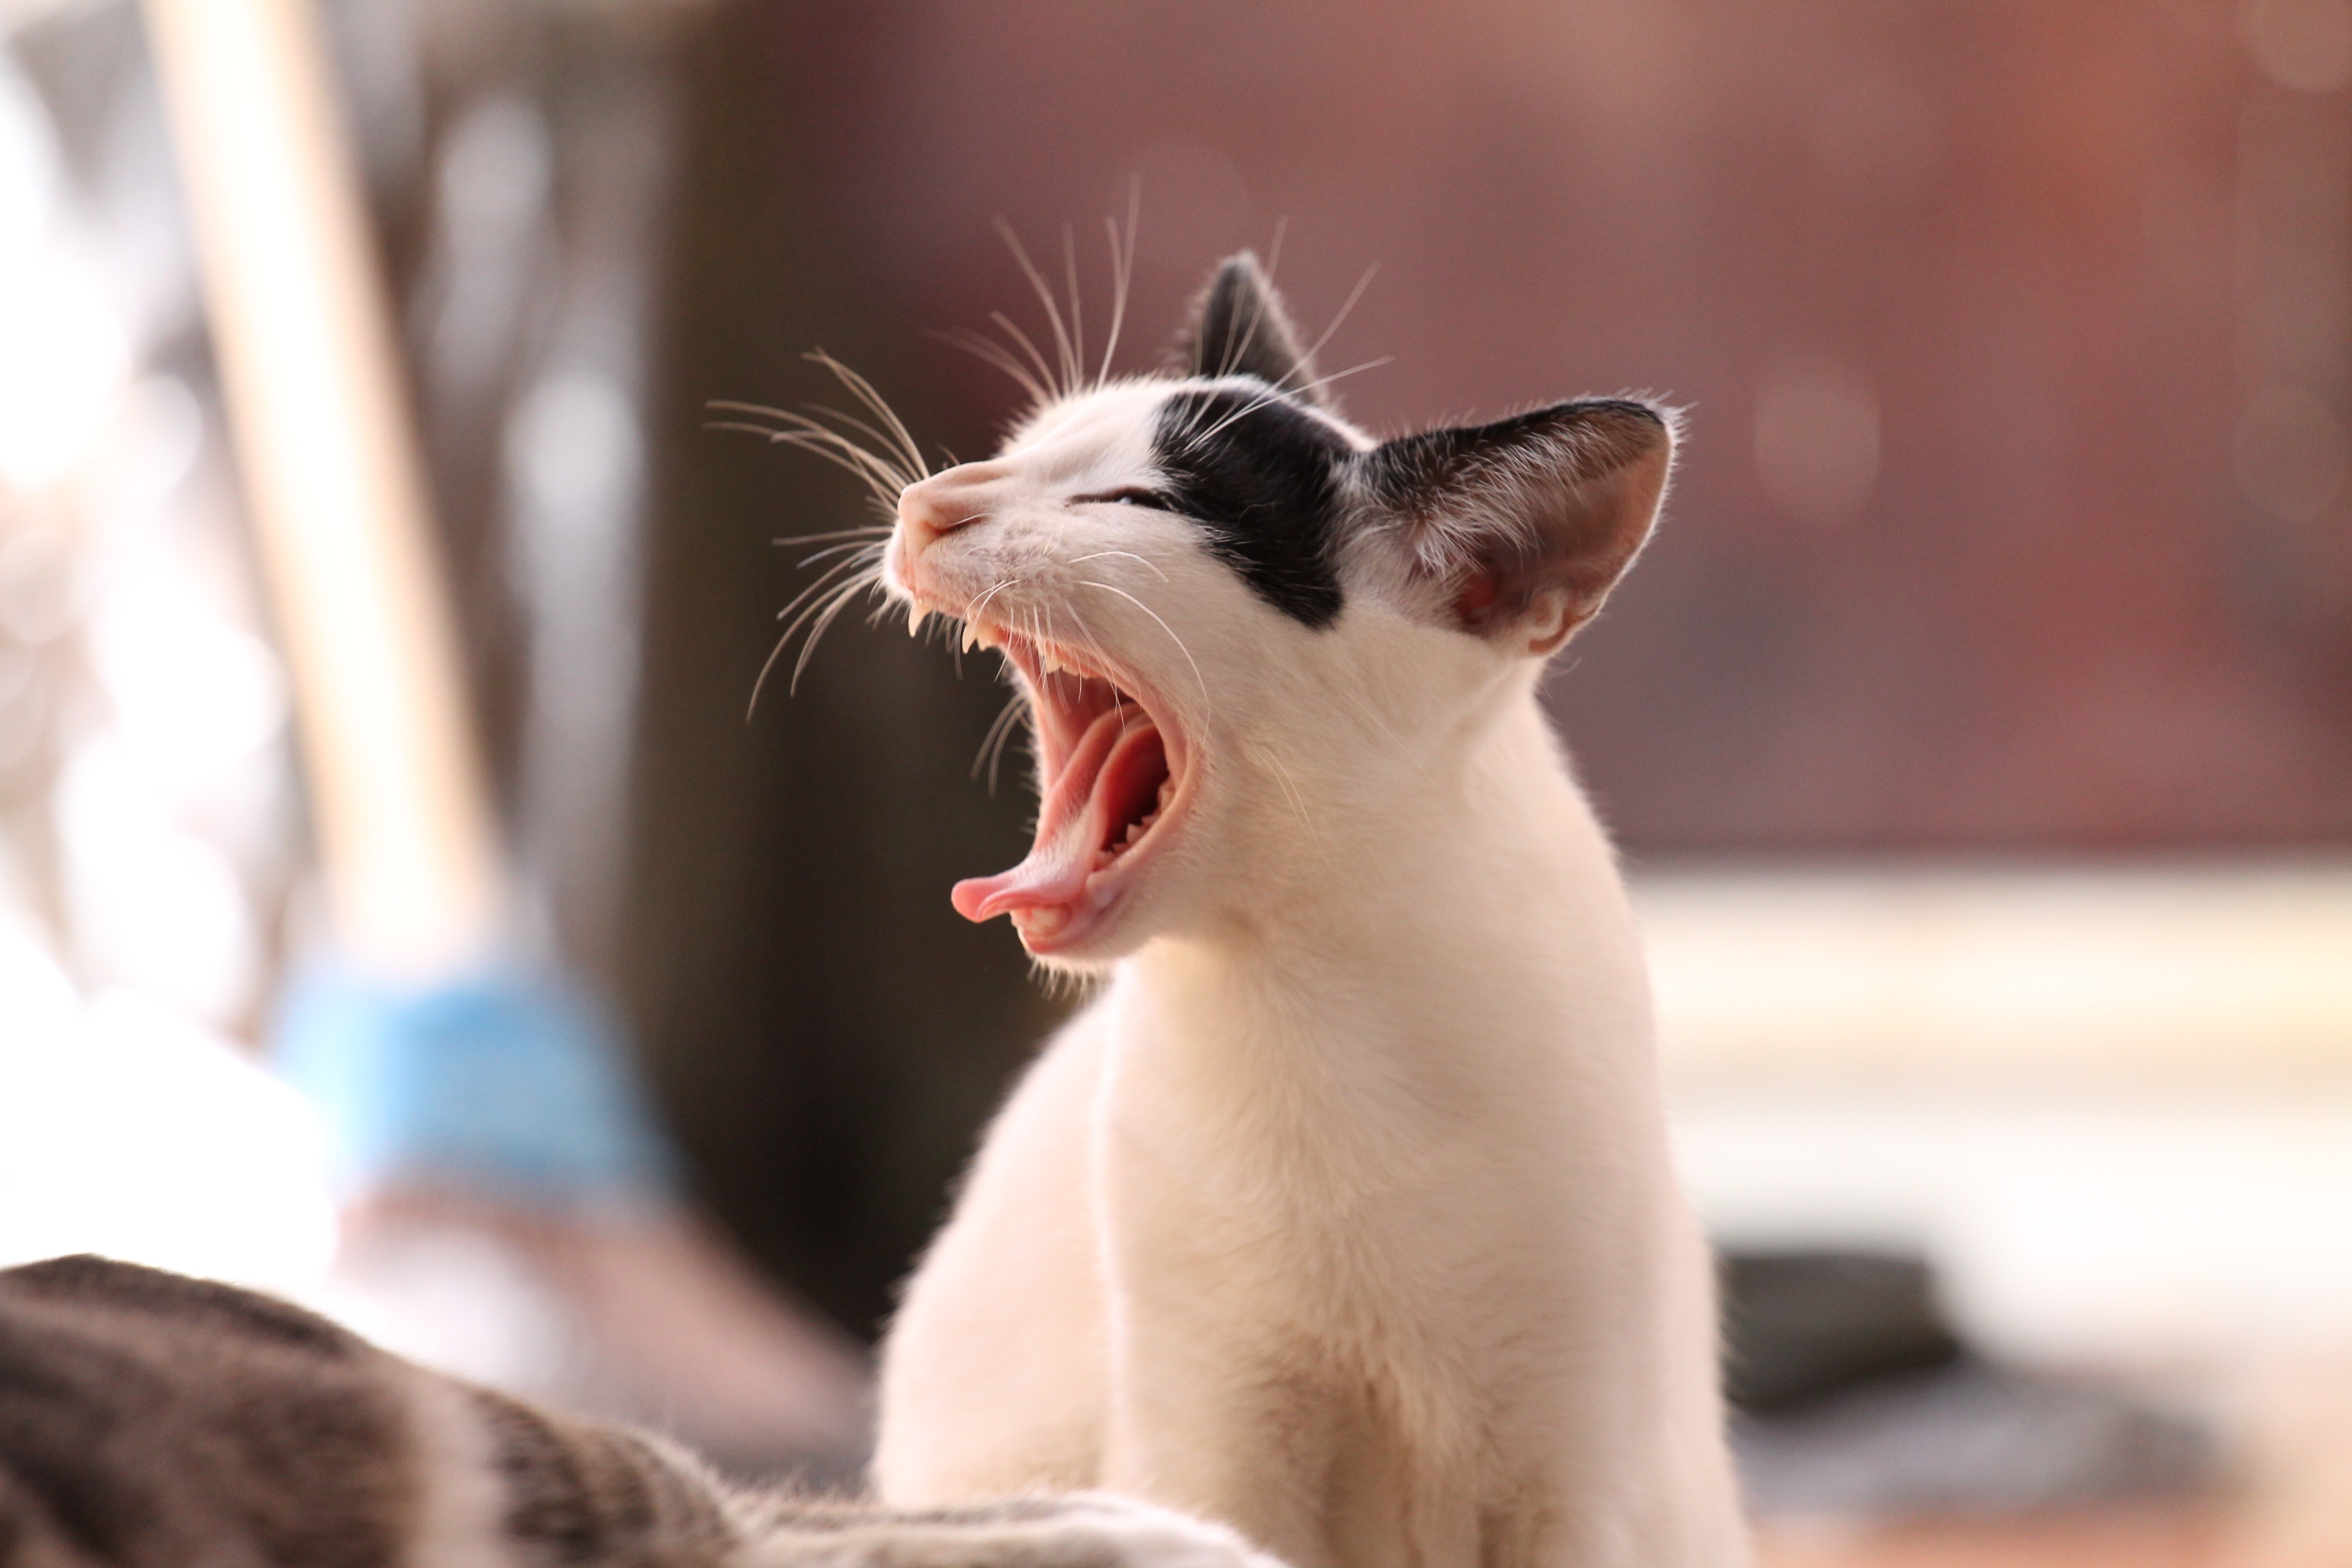
animal, kitten, cat, mammal, yawn, nose, whiskers, vertebrate, funny, yawning, small to medium sized cats, cat like mammal